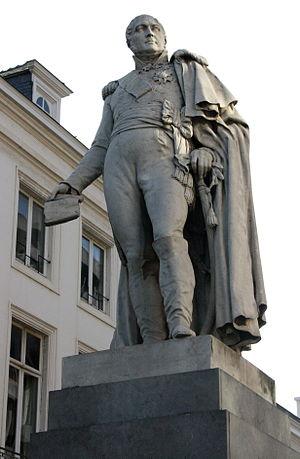
Statue du général Belliard, rue Baron Horta, Bruxelles, Belgique
La rue Belliard est une rue bruxelloise de la commune de Bruxelles-ville et d'Etterbeek qui relie le cœur de Bruxelles au parc du Cinquantenaire. Il s'agit d'une voirie en sens unique à cinq bandes de circulation. C'est une des artères de sortie de la ville à la plus forte densité automobile.
Guillaume Geefs, né à Borgerhout le 10 septembre 1805 et mort à Schaerbeek le 19 janvier 1883, est un sculpteur belge.